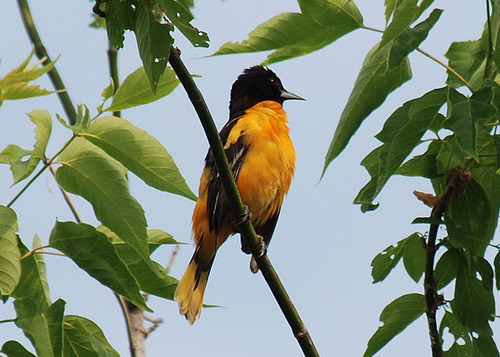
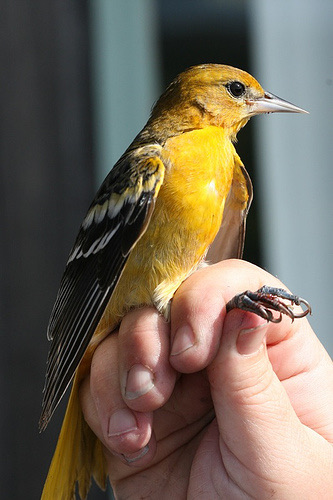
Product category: misc
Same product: yes